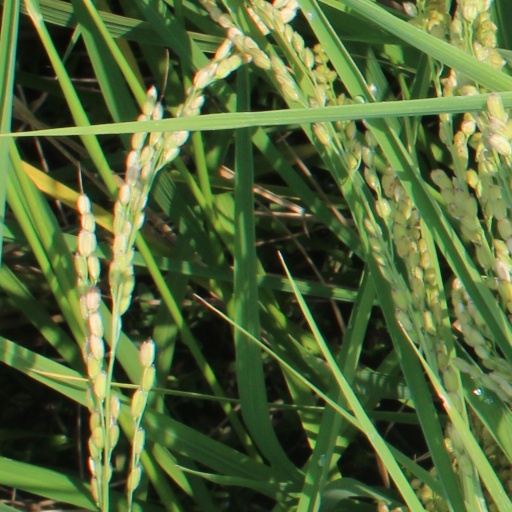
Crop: rice